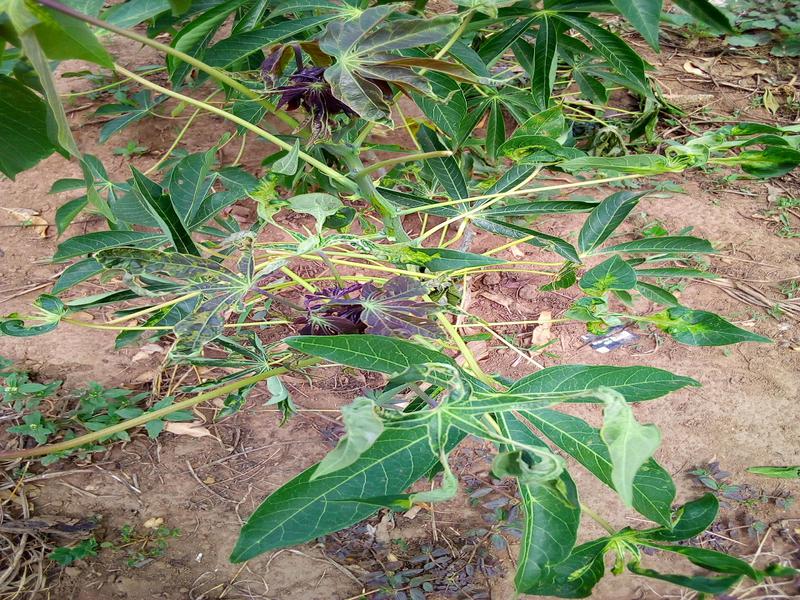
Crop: cassava
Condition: mosaic_disease